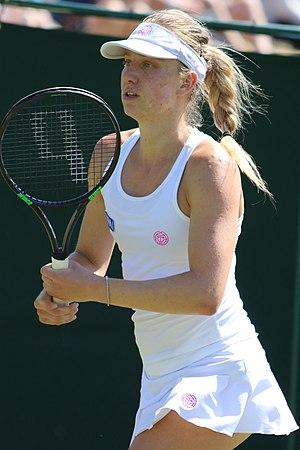
Mona Barthel, née le 11 juillet 1990 à Bad Segeberg, est une joueuse de tennis allemande, professionnelle depuis 2009.